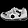
Label: Sneaker